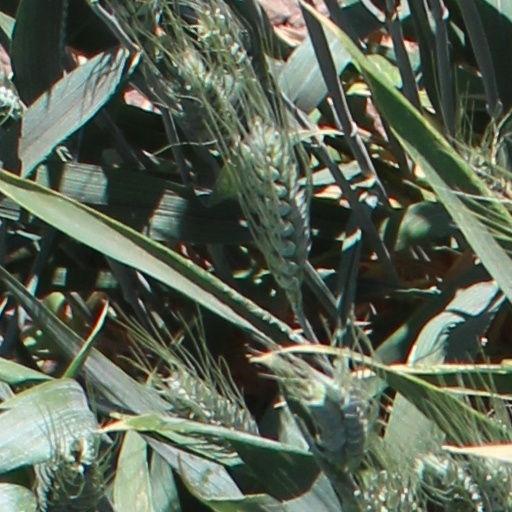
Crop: wheat